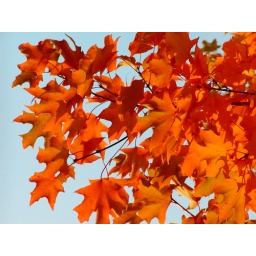
illuminated orange leaves from a tree near my home, 10/2006